Half Girlfriend (film)

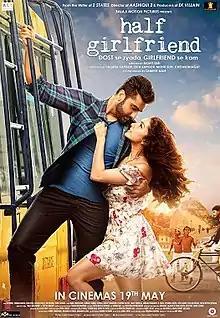
Theatrical release poster

Half Girlfriend is a 2017 Indian Hindi-language romantic drama film based on the novel of the same name written by Chetan Bhagat. The film is directed by Mohit Suri and stars Shraddha Kapoor and Arjun Kapoor in lead roles. The film also places Vikrant Massey and Rhea Chakraborty in pivotal roles.